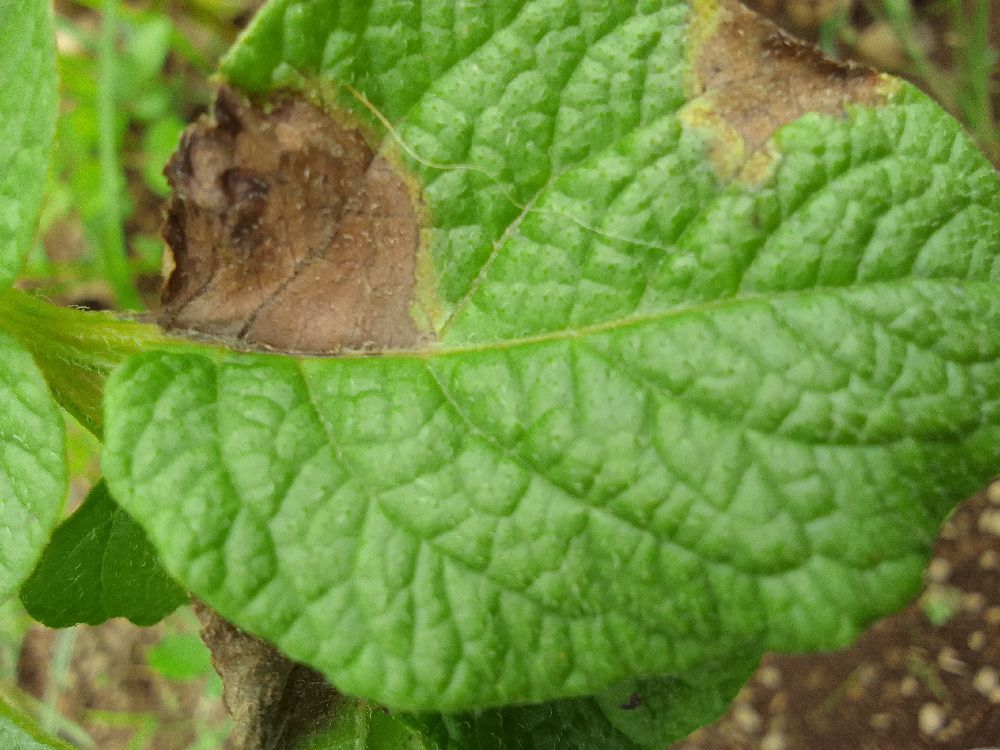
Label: Late blight